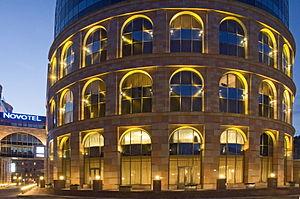
Novotel St. Petersburg Centre est un hôtel 4 étoiles, standardisé, opérant sous la marque Novotel. L'hôtel est situé à Saint-Pétersbourg, en Russie. Chaque chambre de l'hôtel possède une forme différente en raison de la nature complexe de l'architecture du bâtiment. Il est le seul hôtel du centre-ville a avoir son propre parking approprié pour les autobus touristiques ainsi que des voitures. Pour sa politique environnementale, il a été appelé « l'hôtel le plus vert de la ville ».